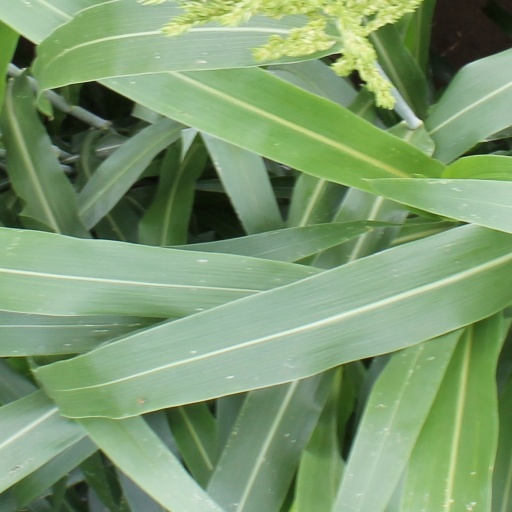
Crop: sorghum